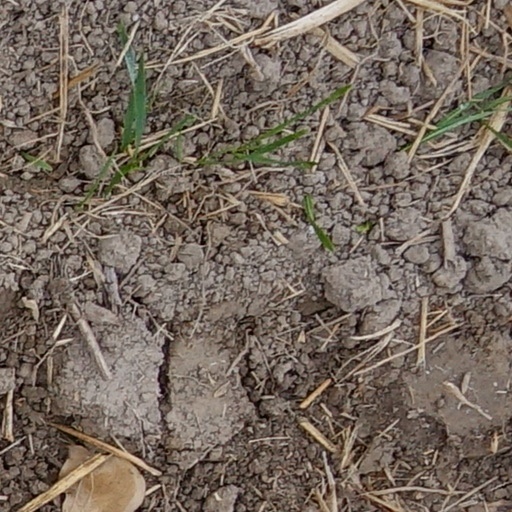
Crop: wheat